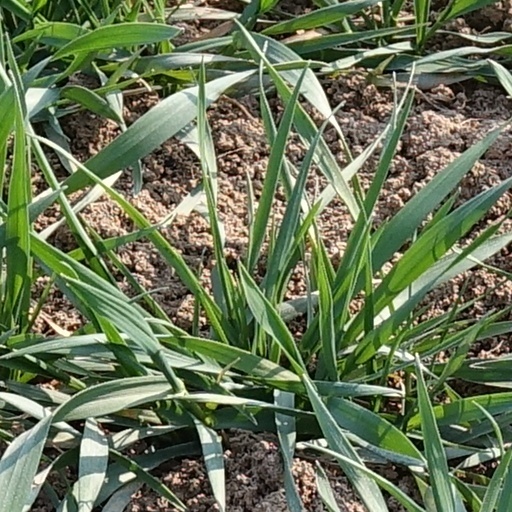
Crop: wheat